Amenemope (pharaoh)

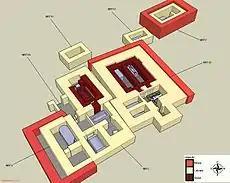
Full view of the Royal Necropolis of Tanis (NRT). Amenemope was originally buried in NRT IV and later reburied in NRT III, left granite chamber, next to Psusennes I

A probable son of Psusennes I and his queen Mutnedjmet, Amenemope succeeded his purported father's long reign after a period of coregency. This coregency has been deduced thanks to a linen bandage mentioning a "... king Amenemope, Year 49..." which has been reconstructed as "[Year X under] king Amenemope, Year 49 [under king Psusennes I]". It has been suggested, however, that this Year 49 may belong to the High Priest of Amun Menkheperre instead of Psusennes I, thus ruling out the coregency; this hypothesis has been rejected by Kenneth Kitchen, who still supports a coregency. Kitchen refers to the existence of "Papyrus Brooklyn 16.205", a document mentioning a Year 49 followed by a Year 4, once thought to refer to Shoshenq III and Pami, but more recently to Psusennes I and Amenemope, and thus issued in regnal Year 4 of the latter.